Jingū taima

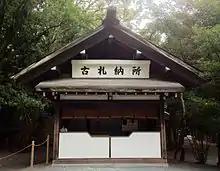
Ancient card storage near the entrance to the Imperial Grand Shrine at Ise Grand Shrine

The Jingu-kyoin was opened in 1873, and Article 5 of the Jingu-kyoin Regulations of February 1876 indicates that the distribution of Jingu-taima is its main business.